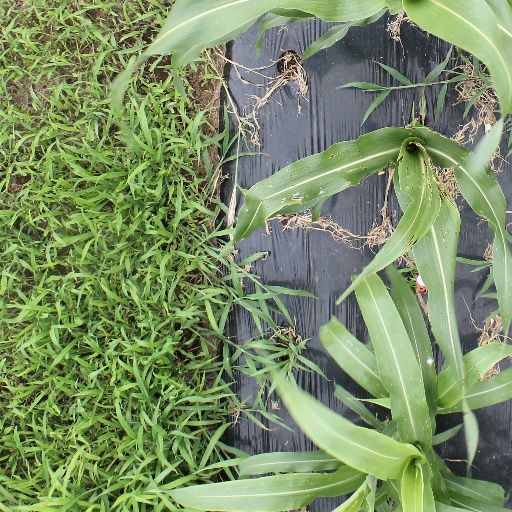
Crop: sorghum